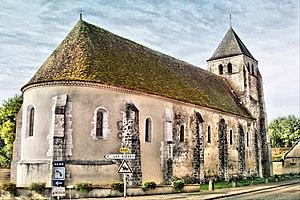
Église de Molinons